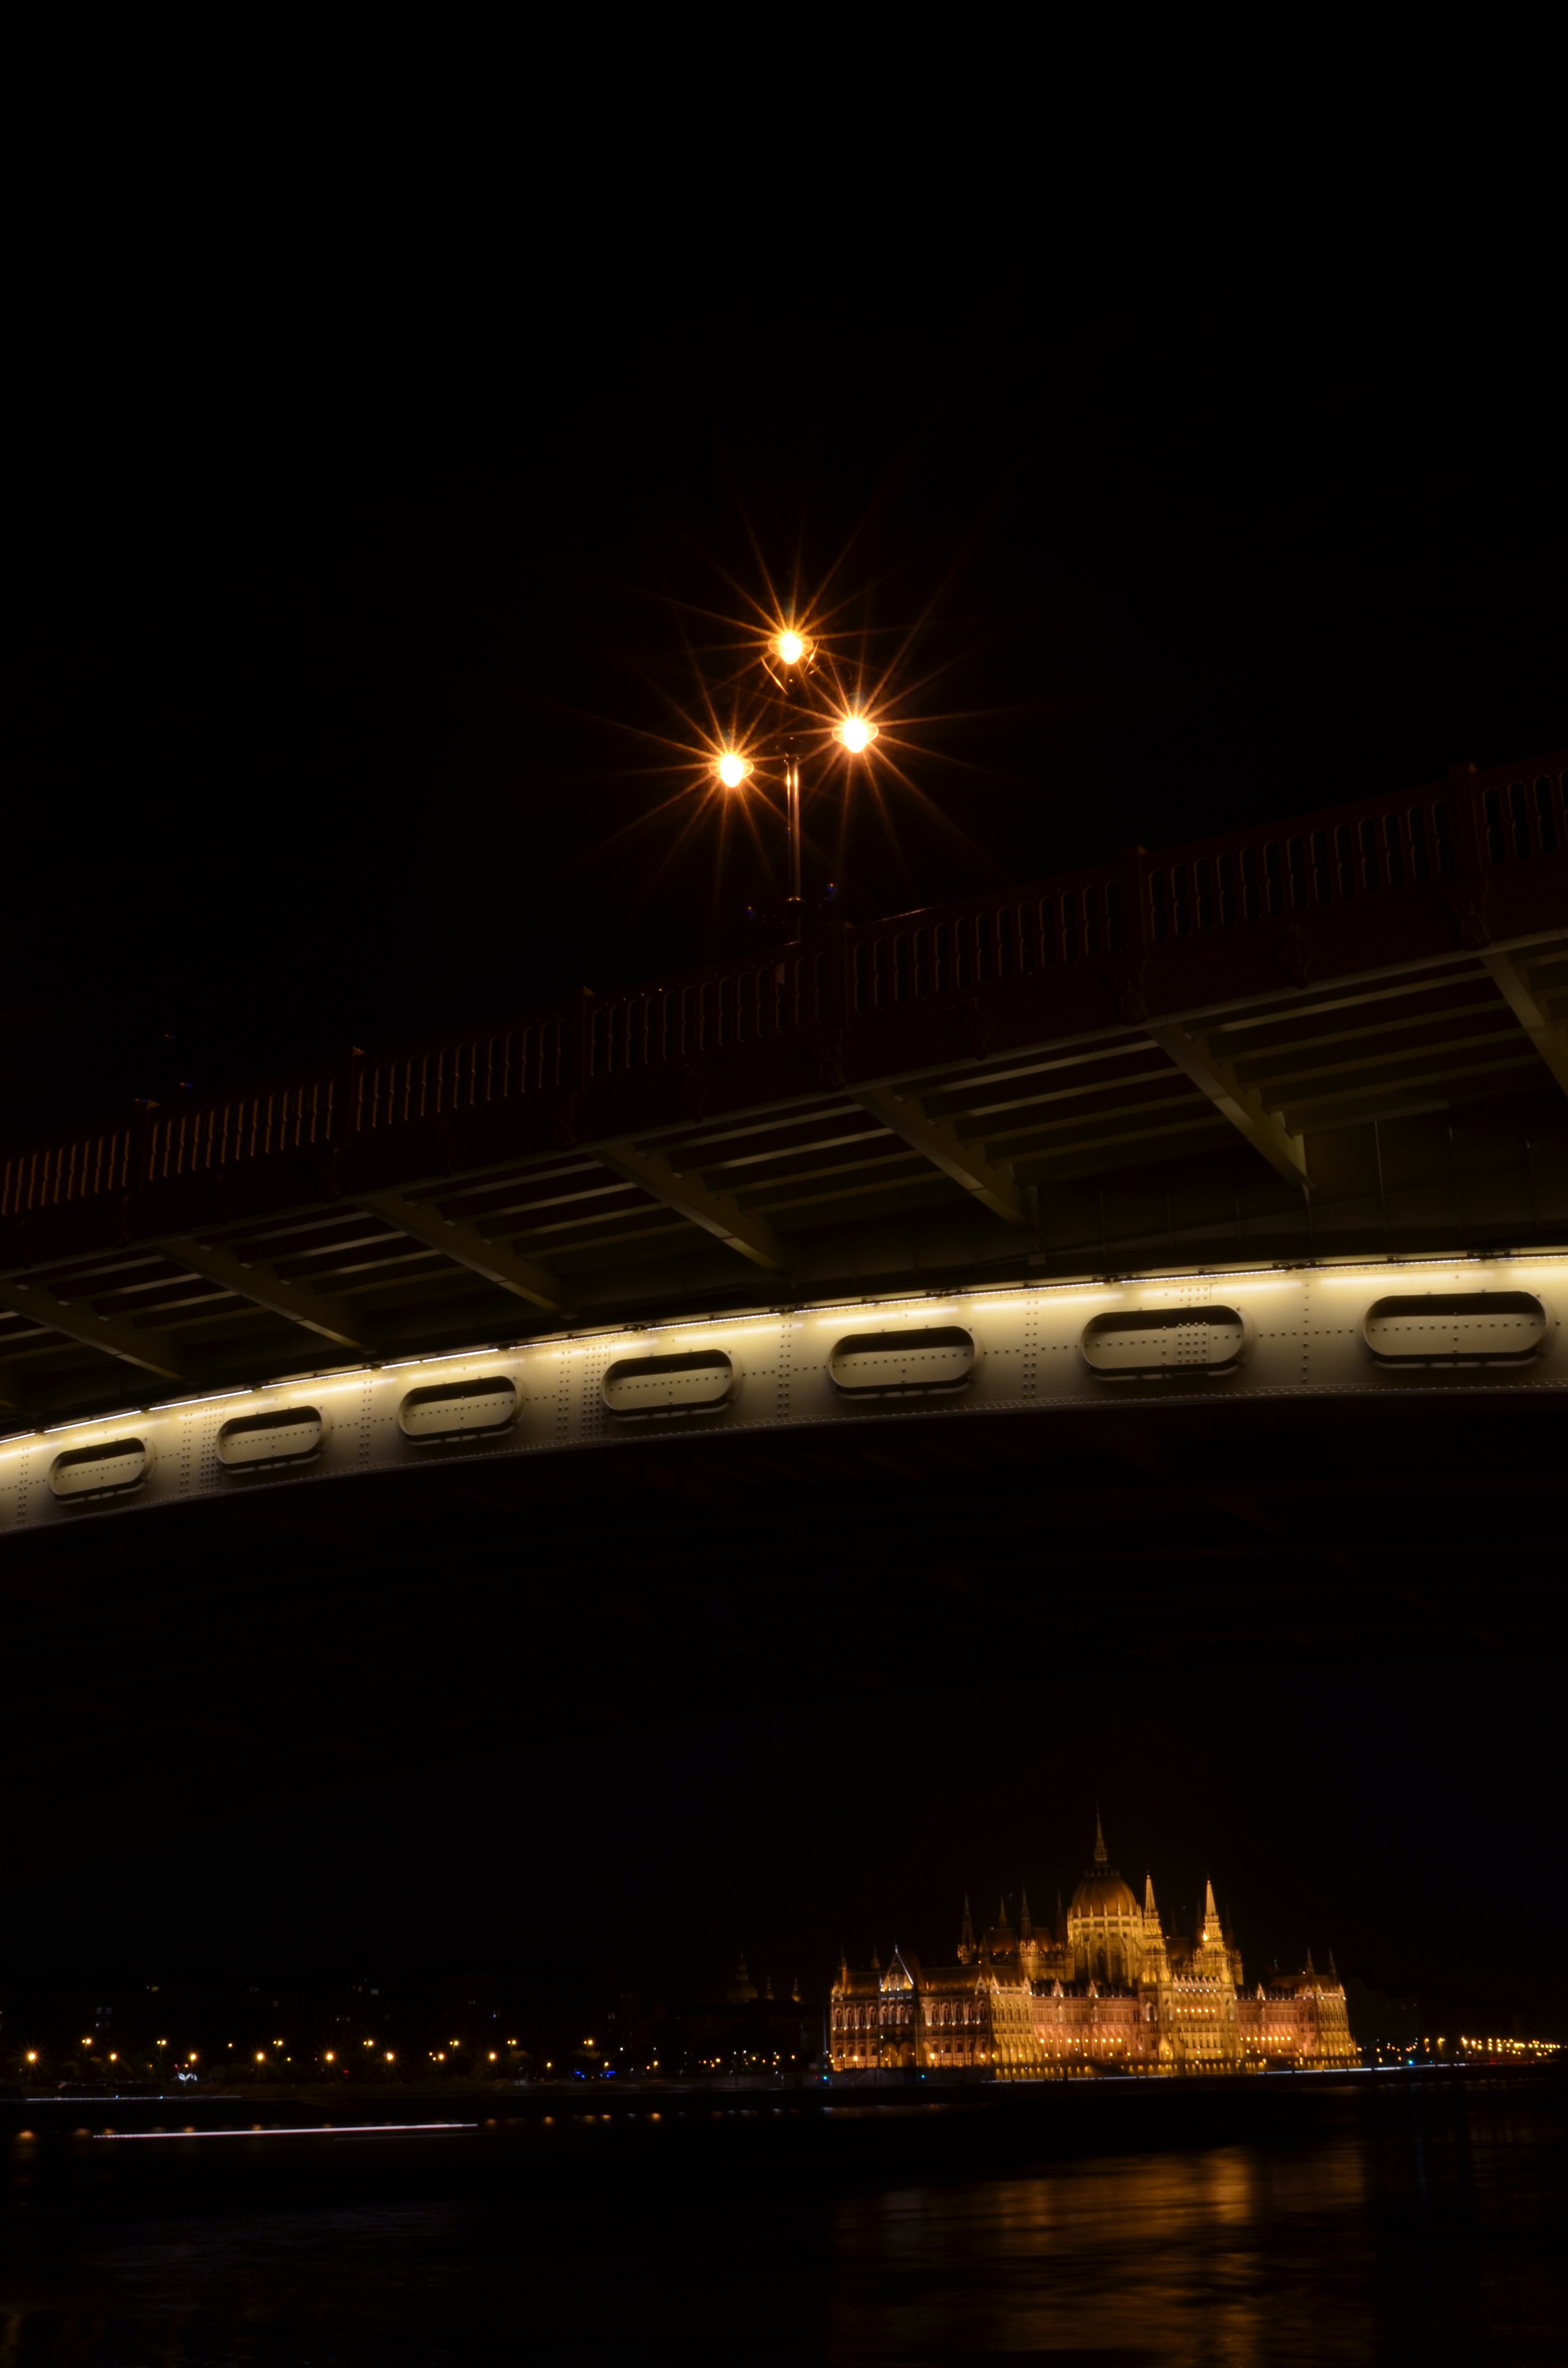
light, bridge, skyline, night, building, cityscape, dusk, evening, reflection, darkness, lighting, at night, margaret bridge, in the evening, hungarian parliament building, capital, danube, parliament, budapest, hungary, scape, atmosphere of earth